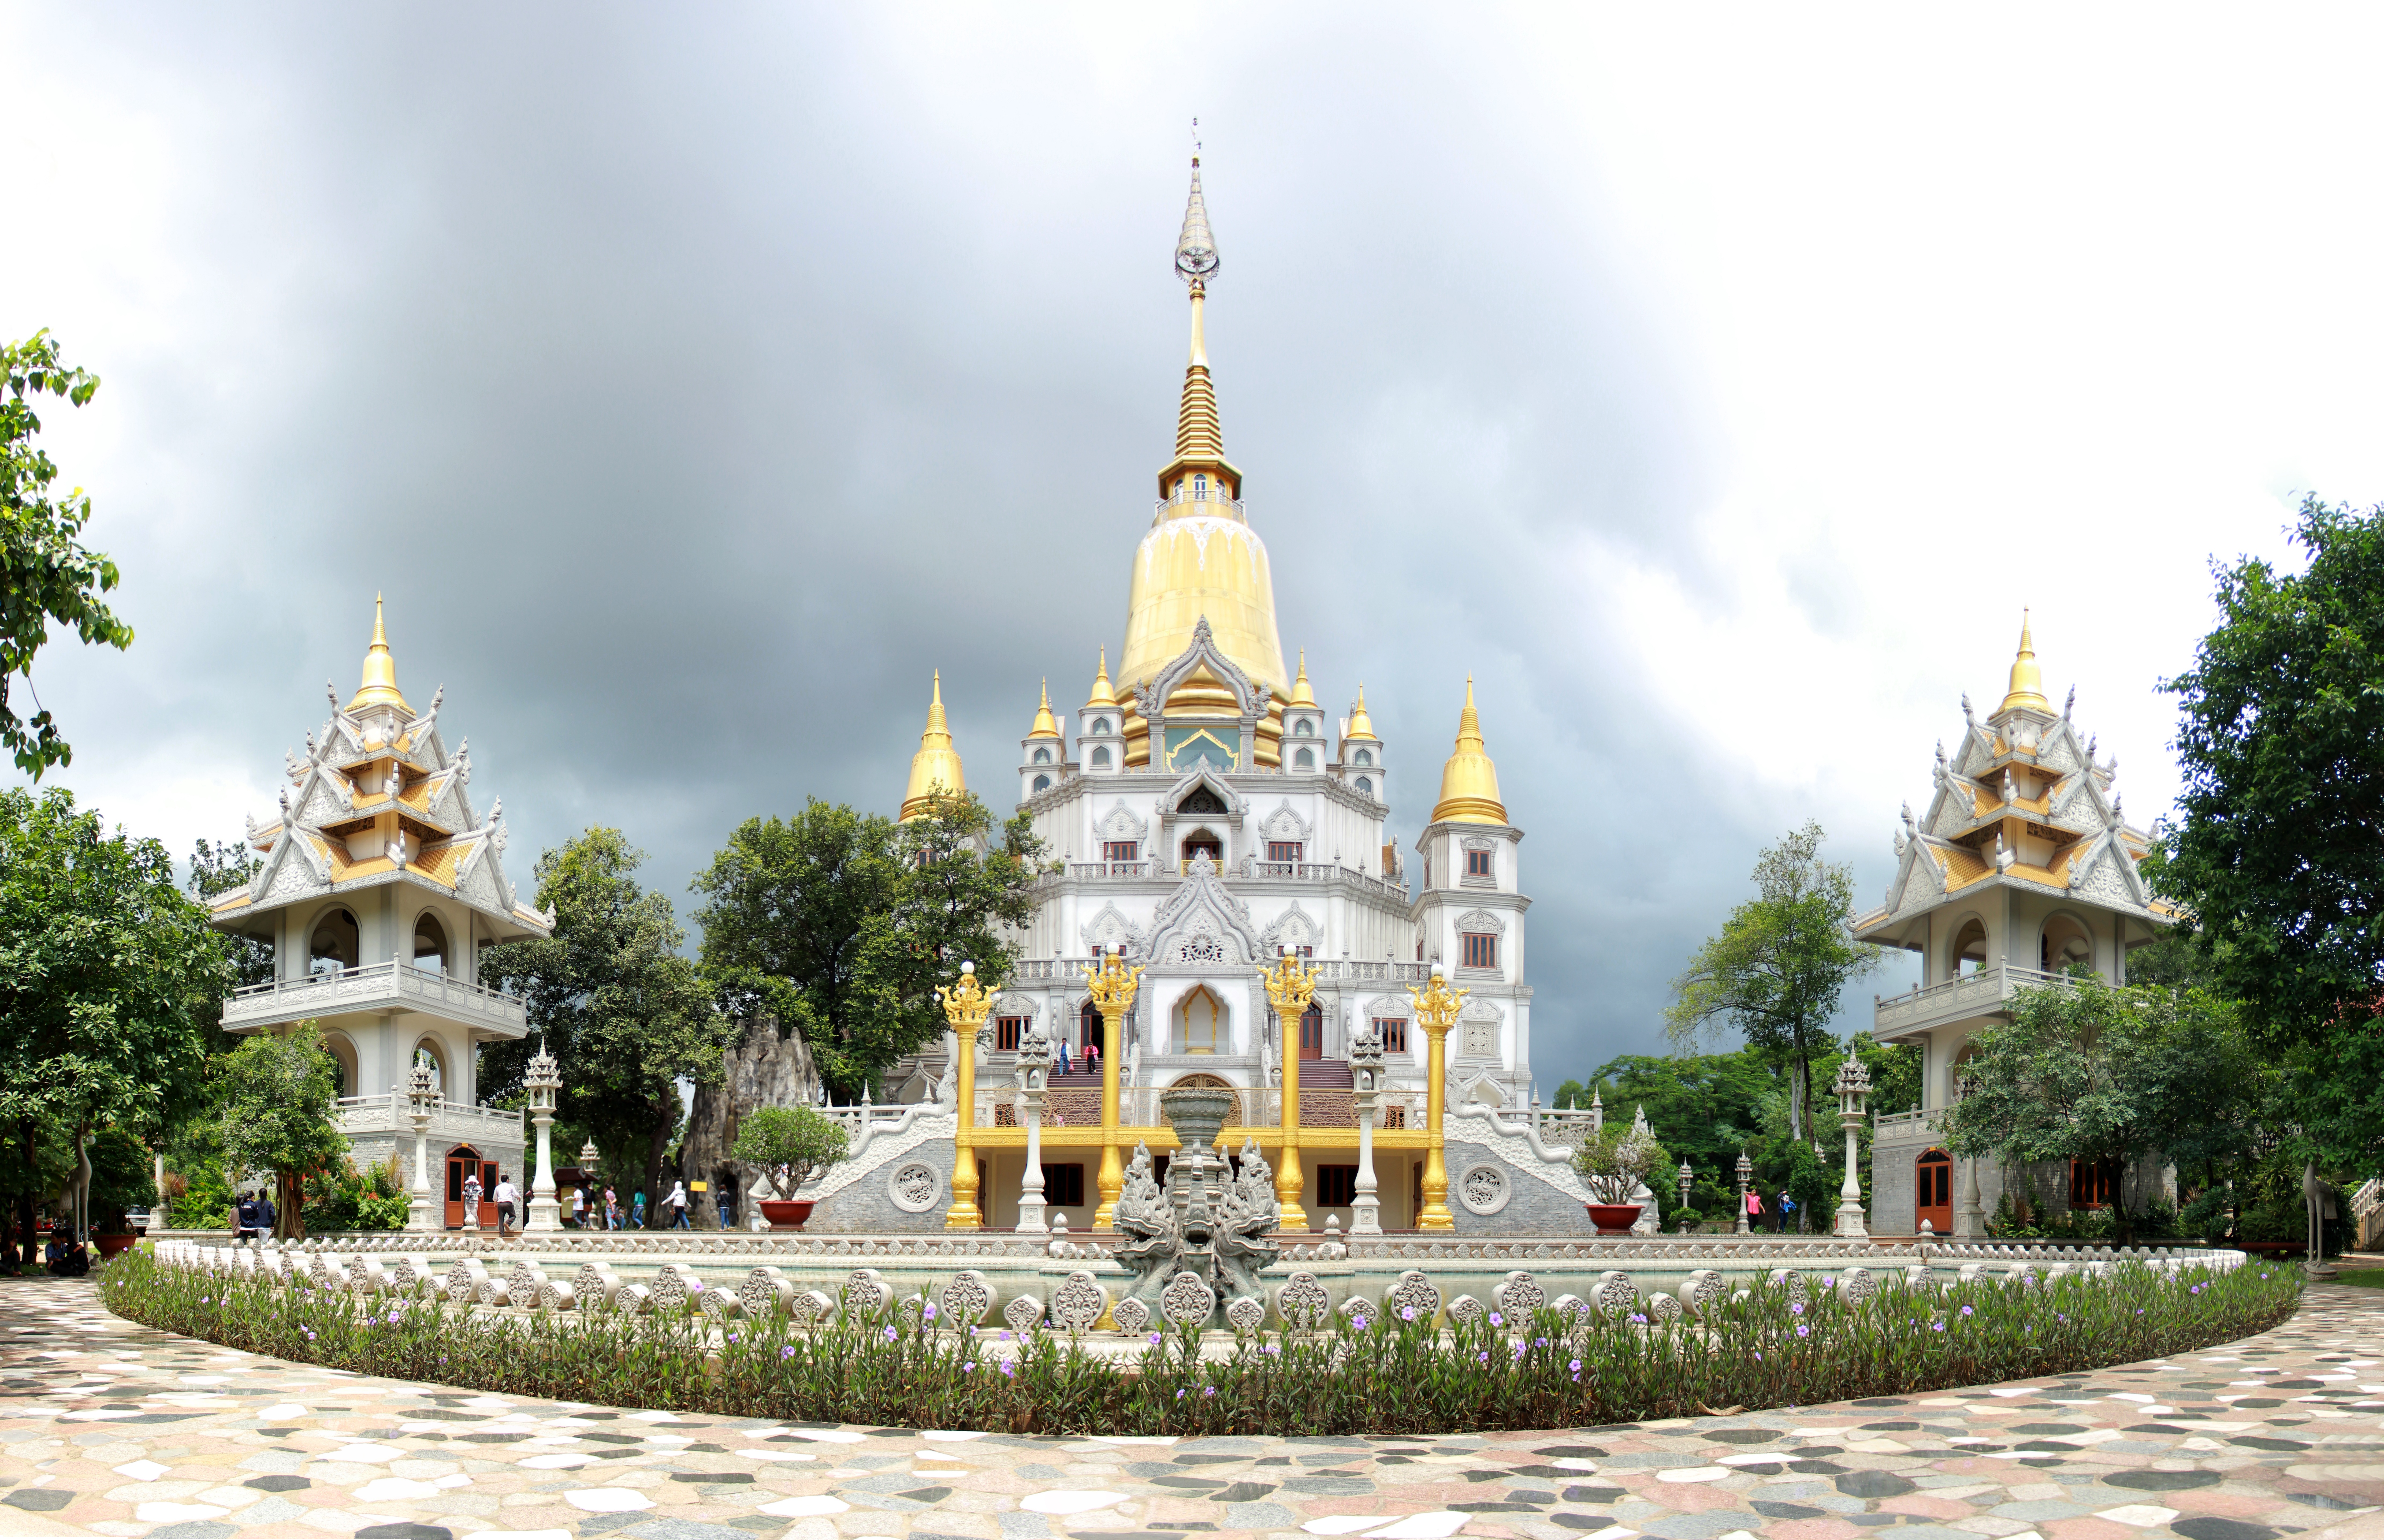
architecture, building, palace, travel, plaza, peace, buddhist, buddhism, religion, asia, landmark, church, cathedral, praying, place of worship, temple, monastery, shrine, buddha, culture, vietnam, pagoda, wat, historic site, buu long, buulong